La vida alrededor

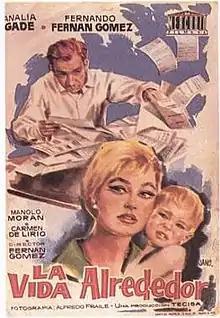
Spanish theatrical release poster

La vida alrededor is a 1959 Spanish comedy film written, starred and directed by Fernando Fernán Gómez. The movie follows "La vida por delante" made by the same crew in 1958.